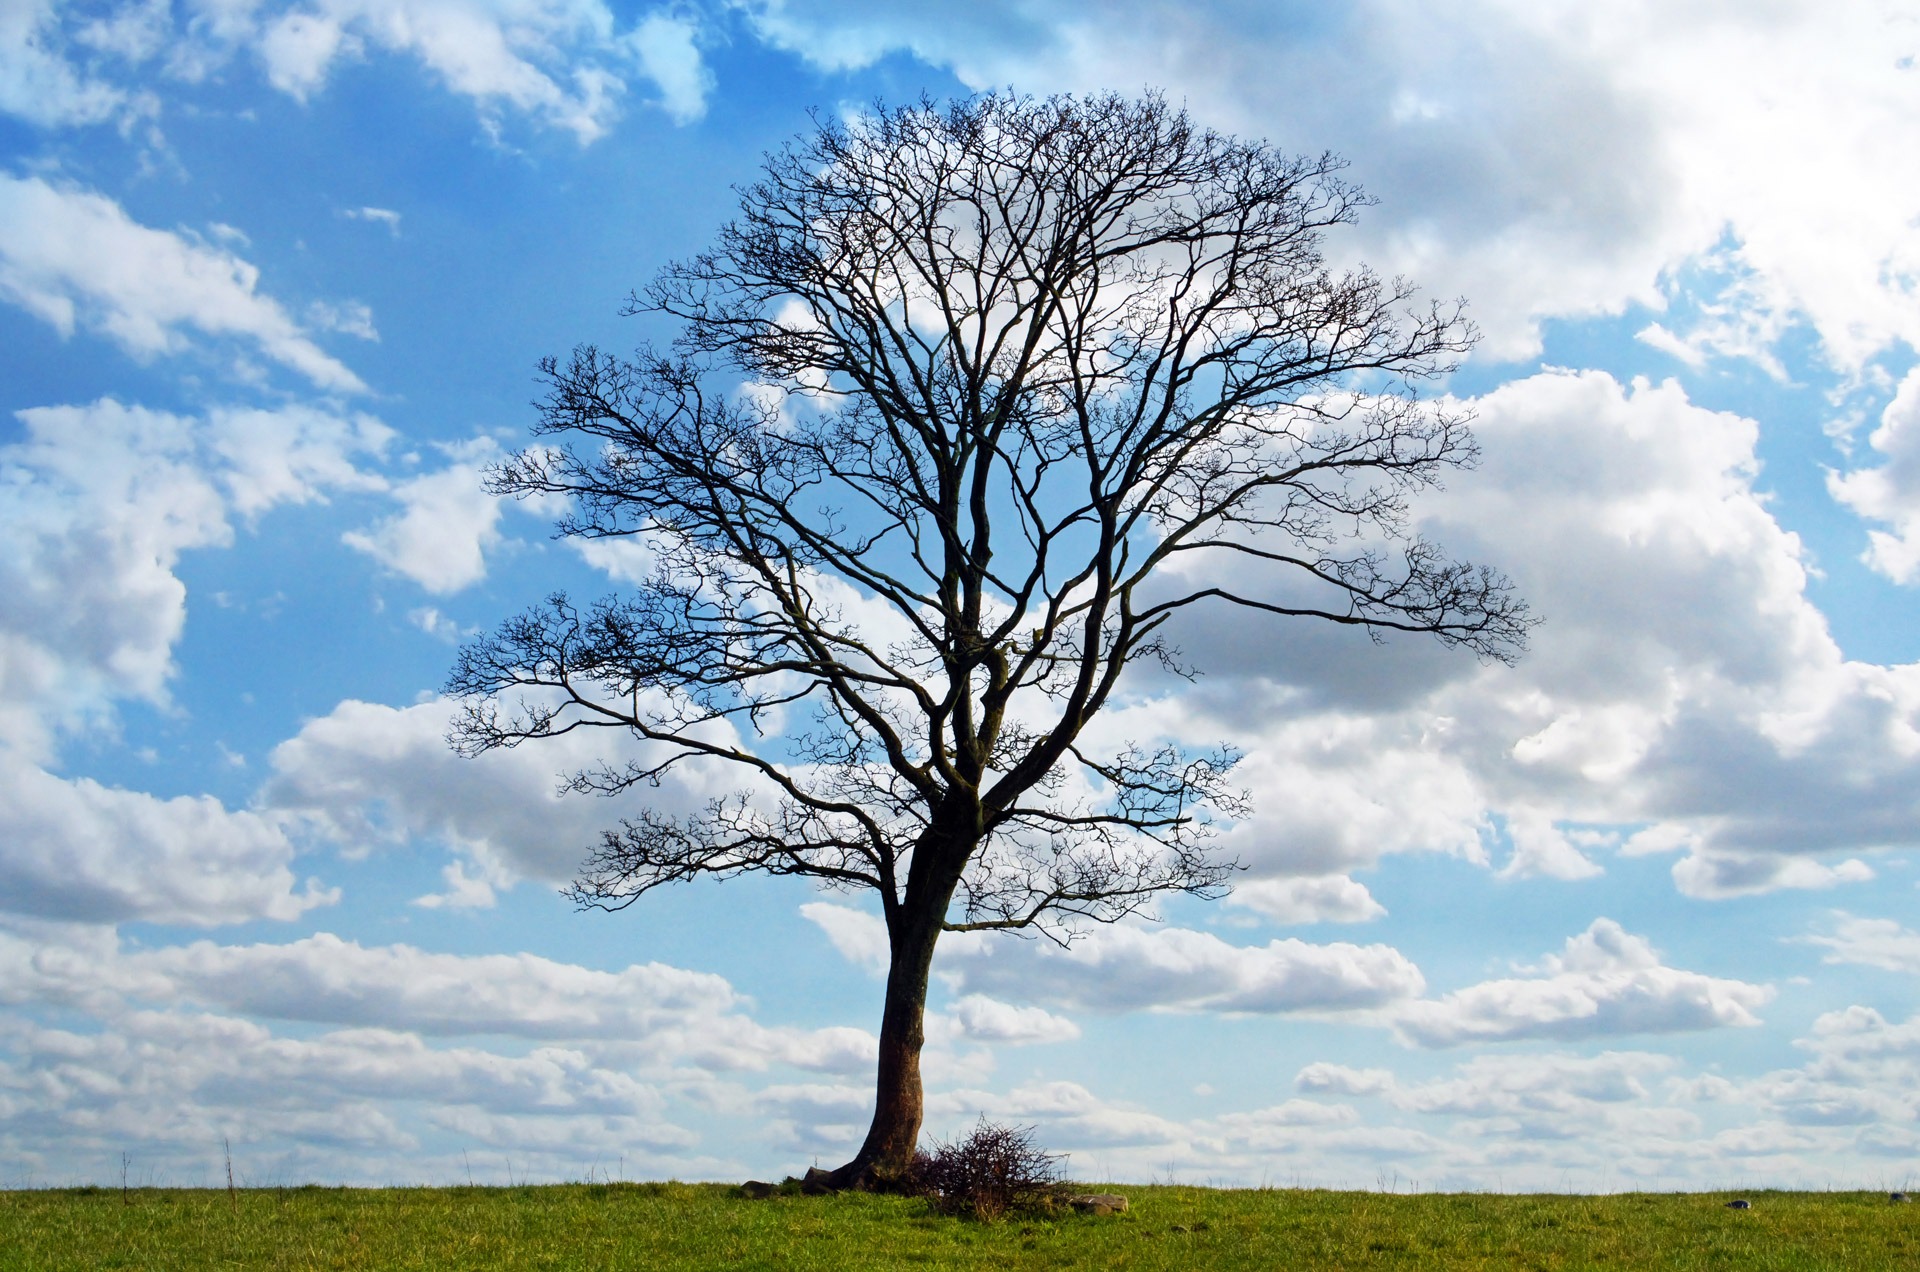
landscape, tree, nature, grass, horizon, branch, blossom, cloud, plant, sky, sunshine, sun, field, meadow, prairie, flower, spring, autumn, blue, savanna, plain, clouds, background, grassland, seasons, branches, oak, ecosystem, flowering plant, grass family, woody plant